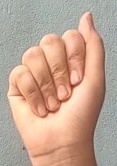
ASL sign: A